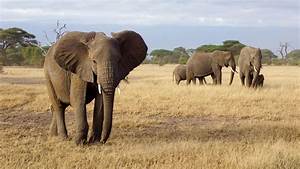
Label: elephant